Land mines in Cambodia

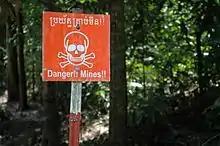
A landmine warning sign in Cambodia

Cambodia is a country located in Southeast Asia that has a major problem with land mines, especially in rural areas. This is the legacy of three decades of war which has taken a severe toll on the Cambodians; it has some 40,000 + amputees, which is one of the highest rates in the world. The Cambodian Mine Action Centre (CMAC) estimates that there may be as many as four to six million mines and other pieces of unexploded ordnance in Cambodia. Some estimates, however, run as high as ten million mines.